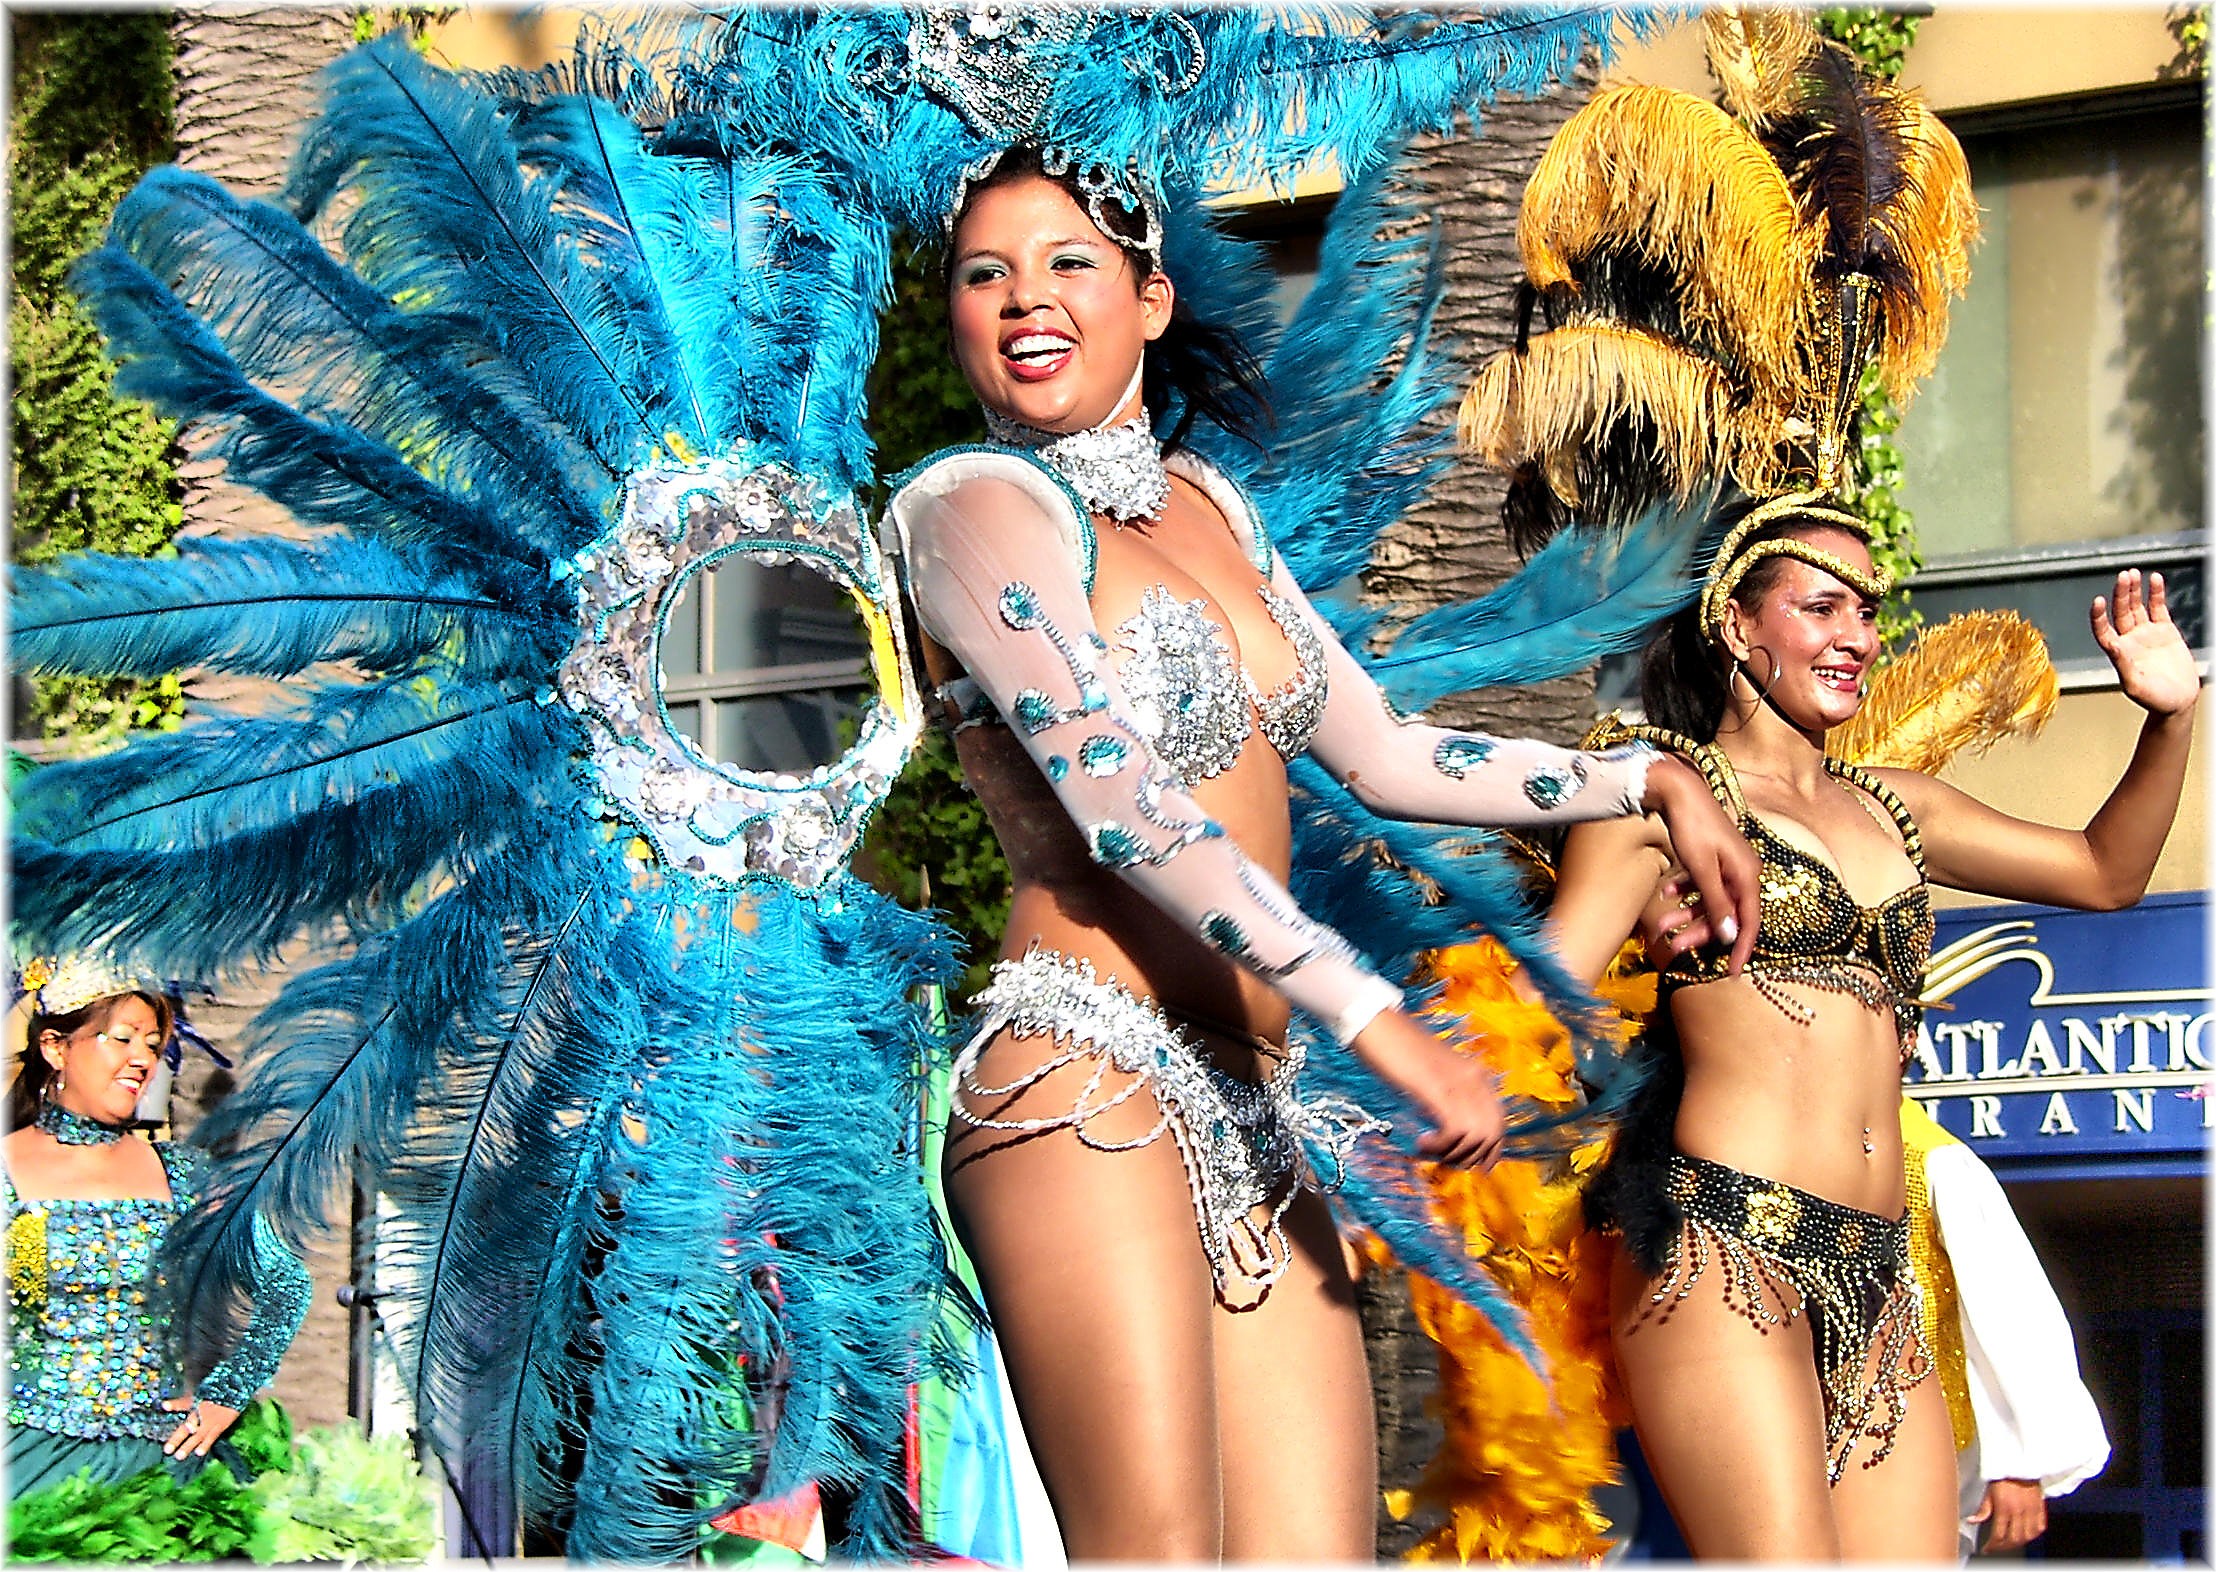
people, europe, dance, carnival, color, festival, spain, espagne, sports, europa, gente, fiestas, colores, galicia, brasil, mygearandme, espanha, samba, event, entertainment, folklore, espana, personas, galiza, xente, corunna, galice, danza, baile, folclore, gentes, persoas, mujeres, mulleres, xentes, lacoruna, performing arts, acoru a, coru a, cantonescoru eses, team sport